Hew Dalrymple Ross

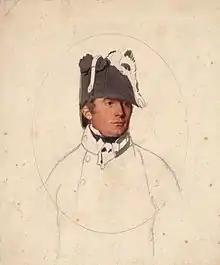
Portrait of Ross by Thomas Heaphy circa 1813

Ross was present at the Siege of Ciudad Rodrigo in January 1812, the Siege of Badajoz in April 1812 and at the Battle of Salamanca in July 1812. After the Battle of Vitoria in June 1813, Ross's guns were continually with the most advanced troops, and they captured the sole remaining piece of artillery held by the French troops. He was rewarded with promotion to lieutenant colonel on 3 July 1813. In July 1813, Ross also took part in the Battle of the Pyrenees, which was followed by actions at Bidassoa in October 1813 and Nivelle in November 1813. During the Battle of the Nive in December 1813, Ross had his horse shot out from under him, but he was unharmed and in April 1814 he fought at the Battle of Bayonne. Following these military successes, he was appointed a Knight Commander of the Order of the Bath on 4 January 1815. During the Hundred Days, Ross was engaged at the Battle of Waterloo in June 1815, and although half his guns were disabled, the remainder took part in the pursuit of the French. He was awarded the Russian Order of St. Anna, 2nd Class on 8 October 1815.